White trash

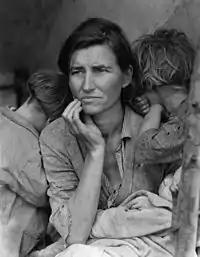
Dorothea Lange's 1936 photograph of Florence Thompson, a migrant worker in California during the Great Depression, along with three of her children. The photo is known as "Migrant Mother"

From the 1890s until the turn of the century, the New South movement introduced industrialization, primarily in the form of hundreds of cotton mills across towns, villages and hamlets with flowing water to power the mill. The poor whites who had not already become sharecroppers or tenant farmers on cotton plantations moved into housing provided by the mills, and every member of the family, down to children as young as 6, worked at the mill, often from before dawn until after dark, for daily wages about half those paid for similar work in the North. Deprived of sunlight, working on badly ventilated mill floors, eating a diet which was no better than they had consumed before becoming industrialized, the mill worker became a notable physical type: